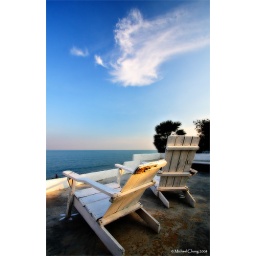
Cute looking cloud hovers above lounge chairs atop the Huaplee Lazy Beach hotel in Pranburi, Thailand.